Nashville Americans

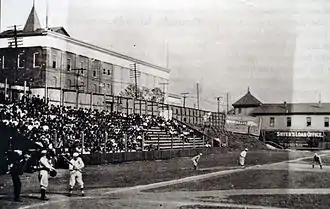
Sulphur Spring Park in 1908

The Americans played their 1884 exhibition games at the Nashville Fairgrounds. Construction began that November on Sulphur Spring Park, their home for the next two seasons. The grandstand was built at the northeastern corner of the block bounded by modern-day Jackson Street, Fourth Avenue North, Harrison Street, and Fifth Avenue North. The main Jackson Street entrance led past the ticket booth and into the grandstand's reserved seats behind home plate and a screen backstop. Rooms for players, directors, scorers, and reporters were built under the grandstand. Restrooms and water fountains, which pumped up sulphur water from the springs below, were also built. The distance to the outfield fence was to left and right fields and to center.